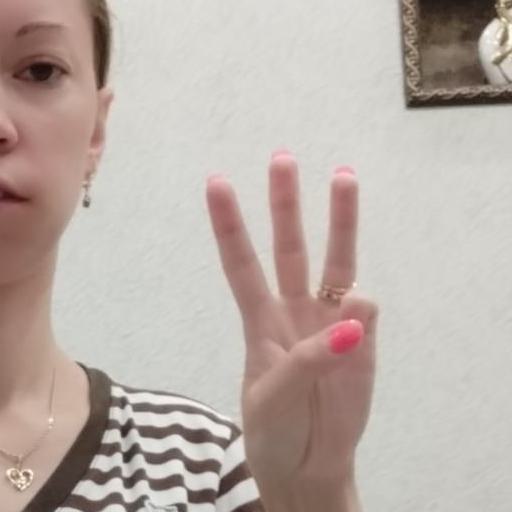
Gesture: three